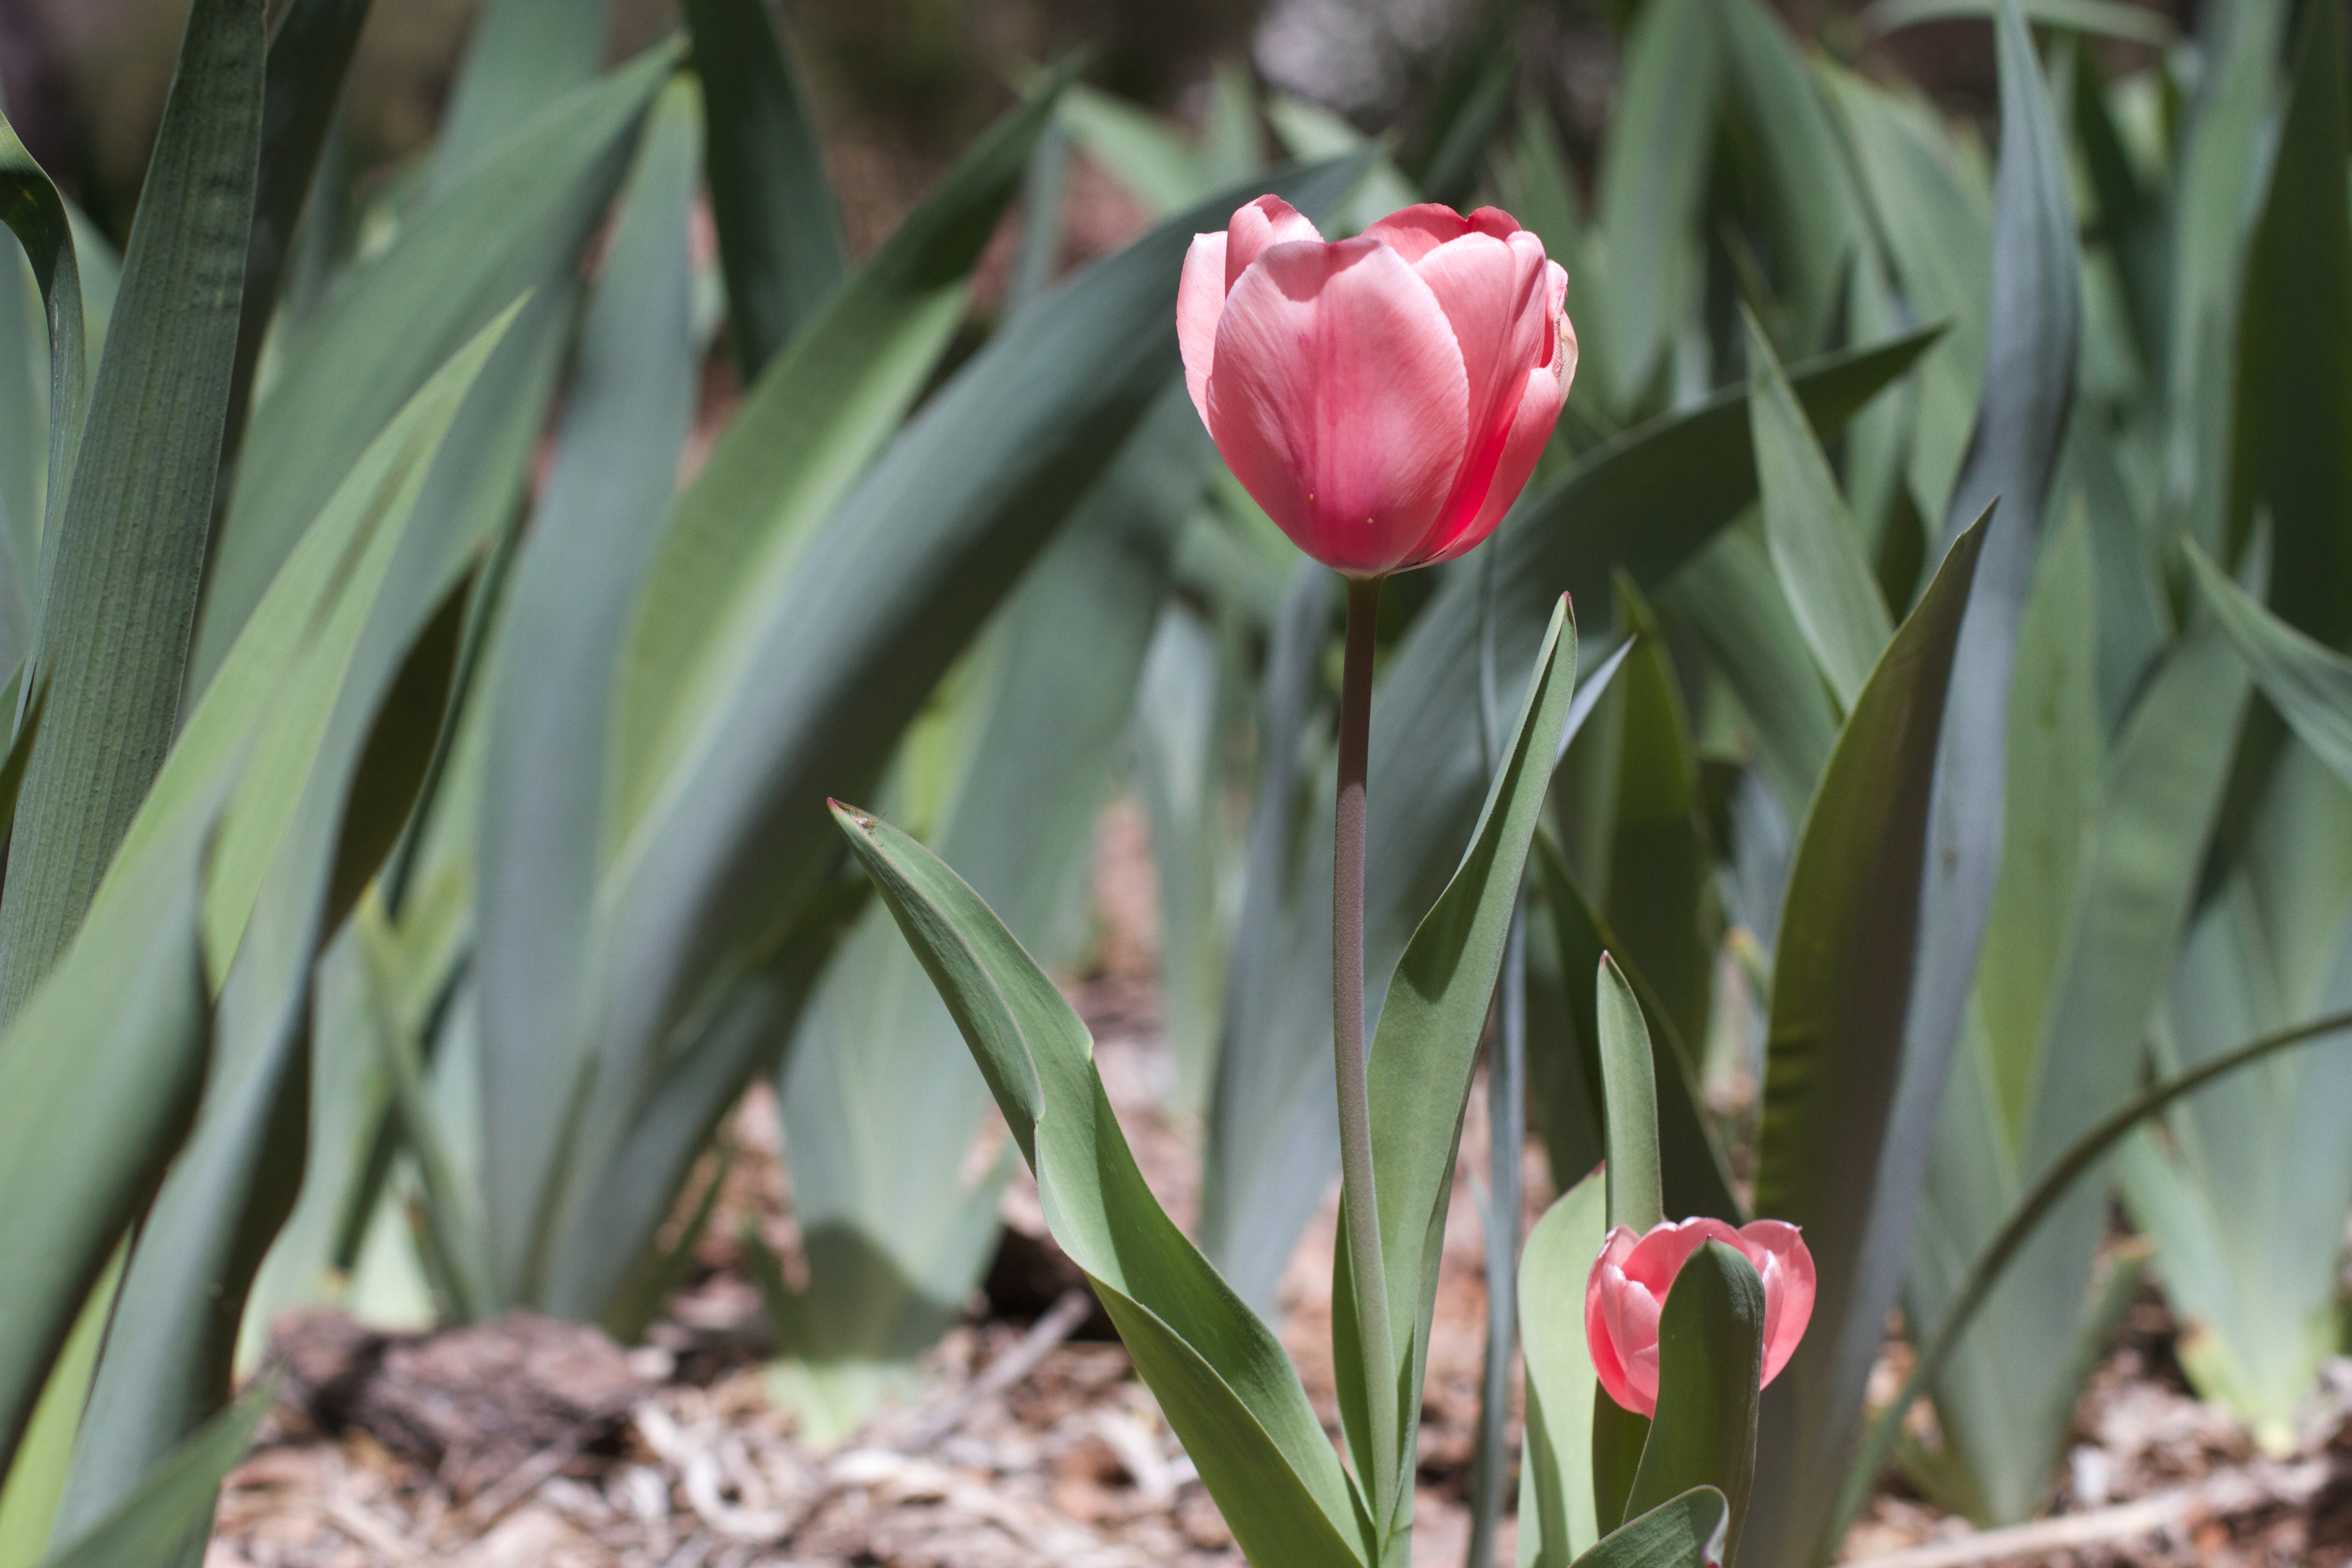
plant, flower, tulip, botany, flora, flowering plant, plant stem, land plant